Diet Pepsi

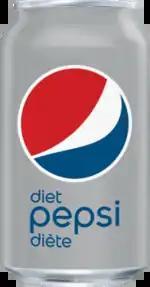
Canadian can of Diet Pepsi

Diet Pepsi, also called Pepsi Light in some countries, is a diet carbonated cola soft drink produced by PepsiCo, introduced in 1964 as a variant of Pepsi with no sugar. First test marketed in 1963 under the name Patio Diet Cola, it was re-branded as "Diet Pepsi" the following year, becoming the first diet cola to be distributed on a national scale in the United States. In the 1960s and 1970s, its competition consisted of the Coca-Cola Company's subsequently discontinued Tab. The United States represents the largest single market for Diet Pepsi.